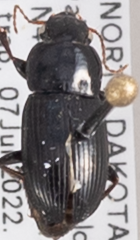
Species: Harpalus somnulentus
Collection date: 2022-06-07 04:00:00
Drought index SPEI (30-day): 1.348
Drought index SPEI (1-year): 0.86
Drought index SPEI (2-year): -1.22